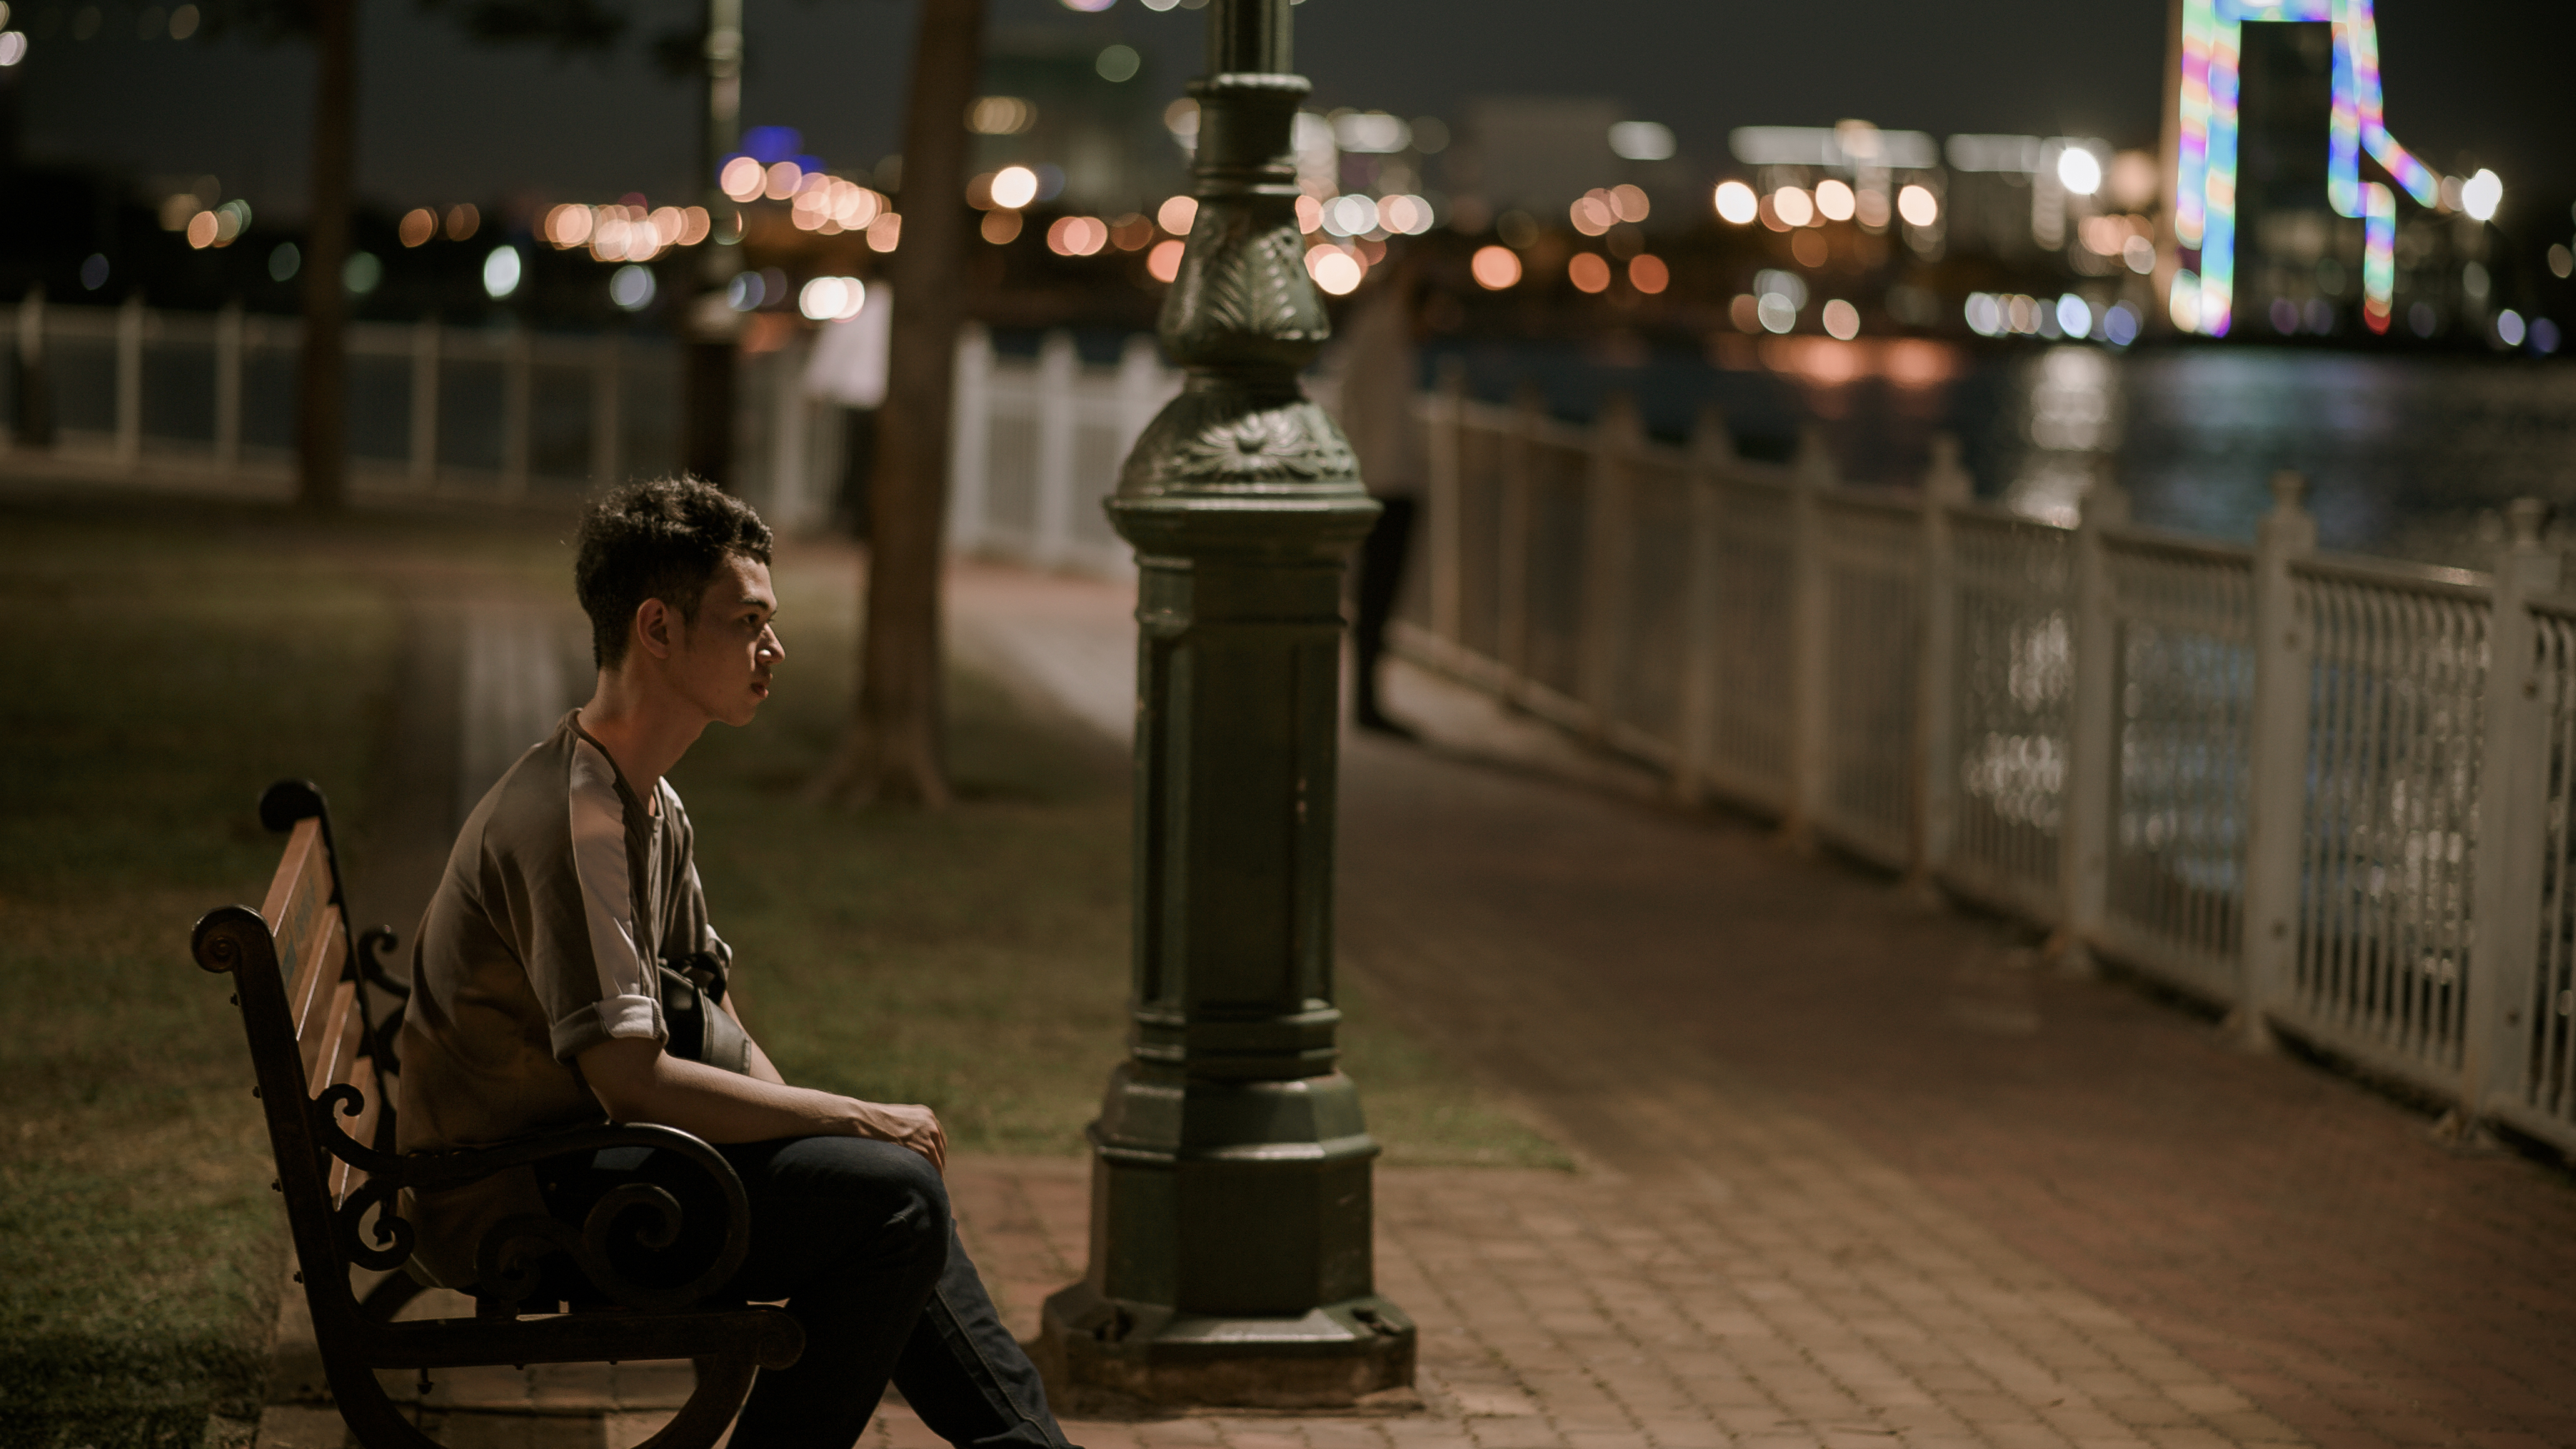
boy, portrait, night, light, alone, infrastructure, urban area, street, road, city, darkness, vehicle, tree, evening, recreation